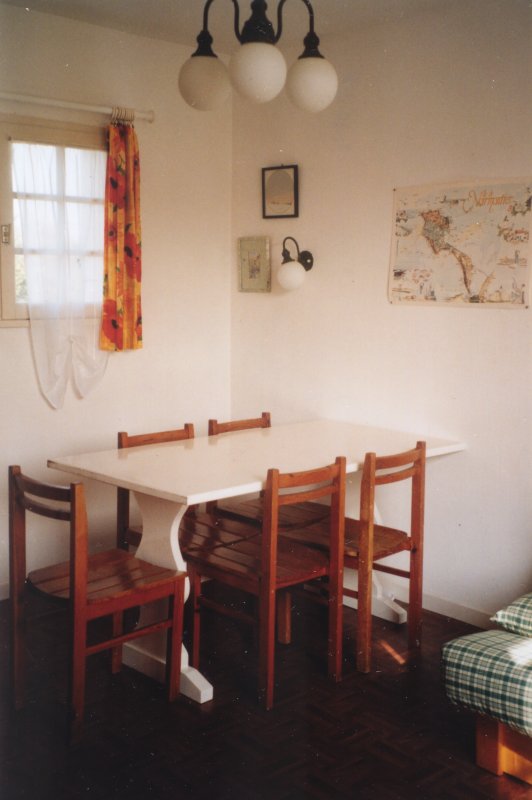
Room type: dining_room